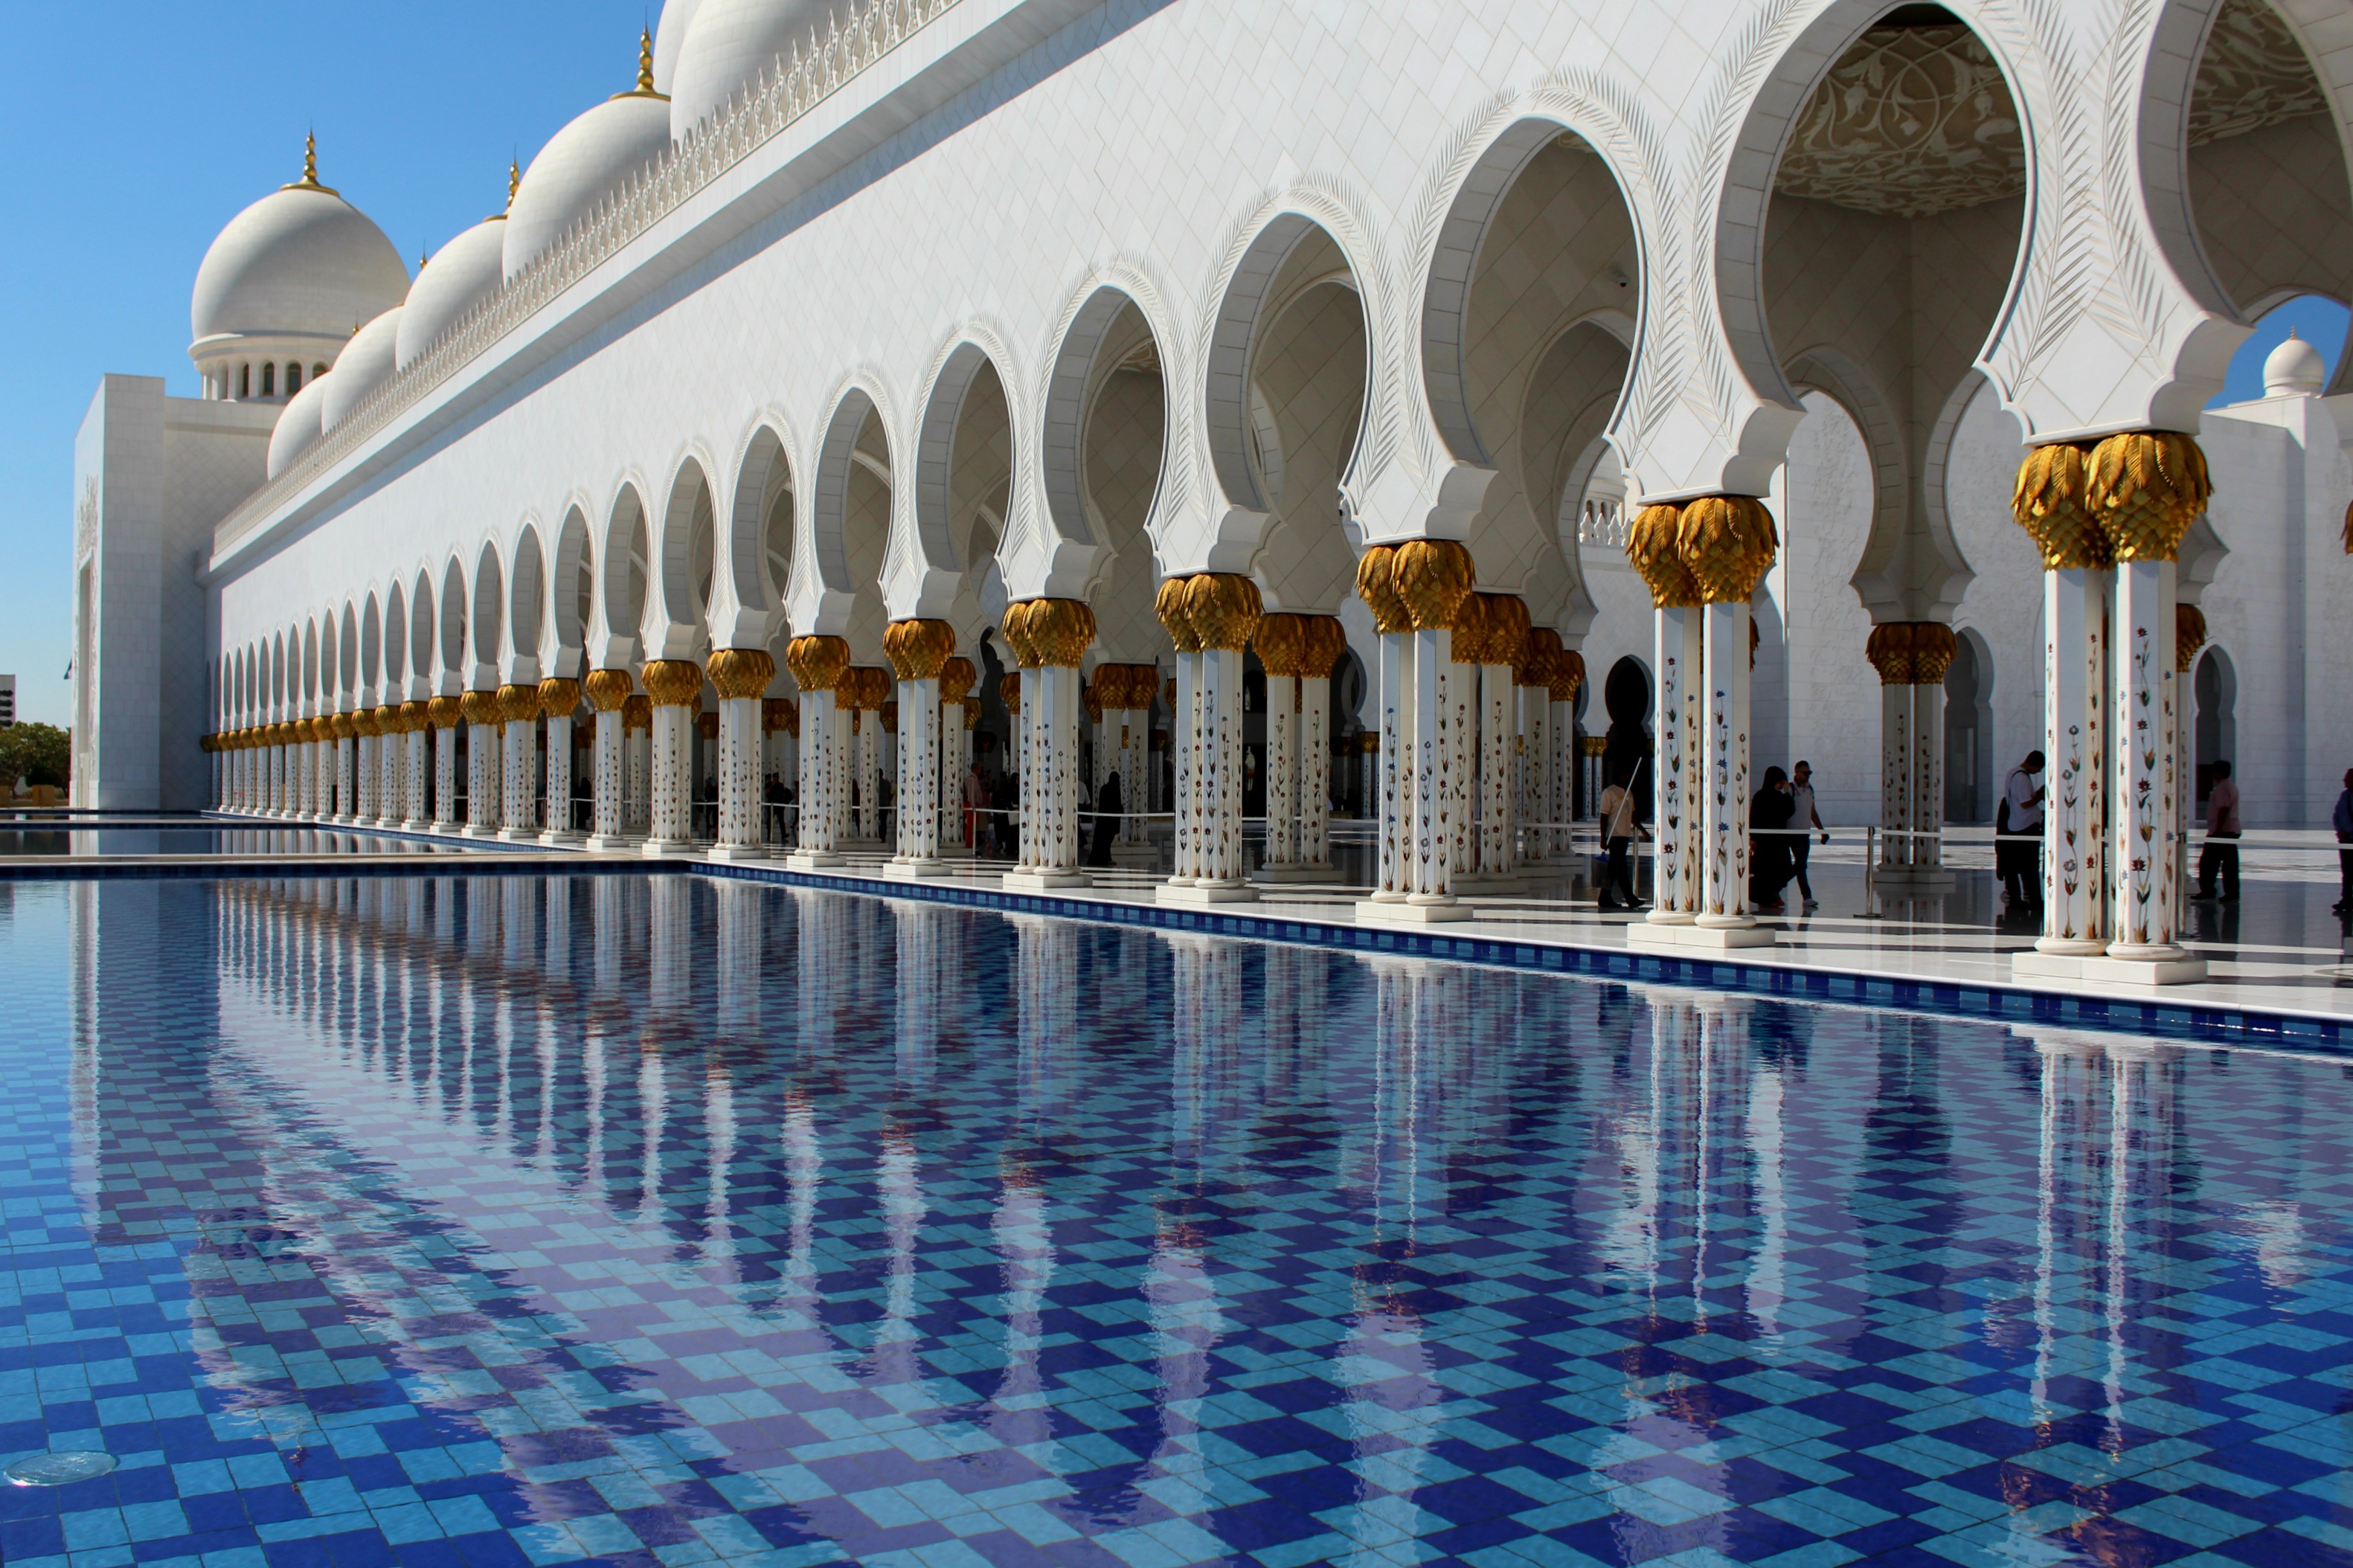
building, palace, pool, reflection, plaza, religion, landmark, place of worship, temple, faith, mosque, uae, islam, worship, muslim, middle east, abu dhabi, reflecting pool, grand mosque